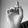
ASL letter: D